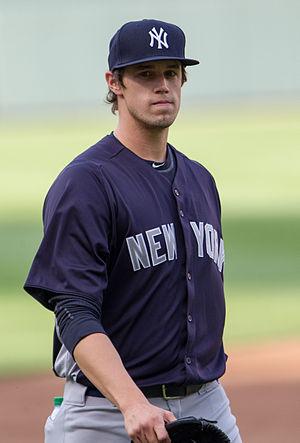
Cody Allen Eppley est un lanceur de relève droitier des Ligues majeures de baseball. Il est présentement agent libre.